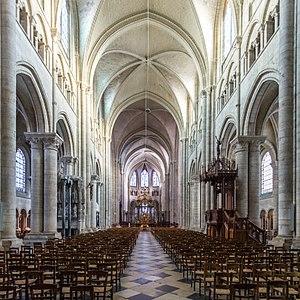
Interior of Cathédrale Saint-Étienne de Sens
L'architecture gothique est un style architectural d'origine française qui s'est développé à partir de la seconde partie du Moyen Âge en Europe occidentale. Elle apparaît en Île-de-France et en Haute-Picardie au XIIᵉ siècle. Elle se diffuse rapidement au nord puis au sud de la Loire et en Europe jusqu'au milieu du XVIᵉ siècle et même jusqu'au XVIIᵉ siècle dans certains pays. L'esthétique gothique et ses techniques se perpétuent dans l'architecture française au-delà du XVIᵉ siècle, en pleine période classique, dans certains détails et modes de constructions. Enfin, un véritable renouveau apparaît avec la vague de l'historicisme du XIXᵉ siècle jusqu'au début du XXᵉ siècle. Le style a alors été qualifié de néo-gothique.
La cathédrale Saint-Étienne de Sens, de son vrai titre cathédrale métropolitaine et primatiale Saint-Étienne de Sens, est la cathédrale catholique de l'archidiocèse de Sens. Saint Étienne est considéré comme le premier martyr : son culte est associé à Sens à celui de saint Jean Baptiste et de la Sainte Vierge Marie.